Western Beylik

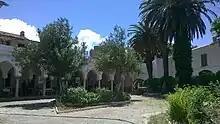
Bey's palace in Oran.

After returning from Mostaganem in 1563, after a failed campaign to reconquer Oran and Mers el-Kébir, Hassan Pacha decided to leave a local governorate capable of reinforcing the authority of Algiers, and to fight against the Spanish.